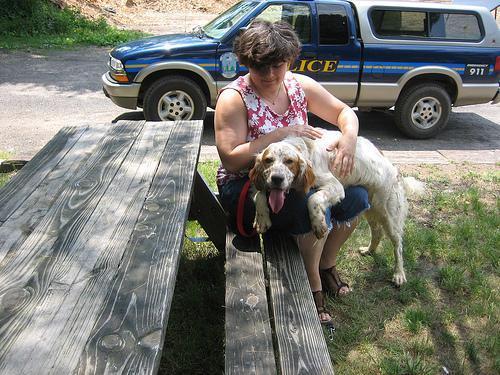
English_setter